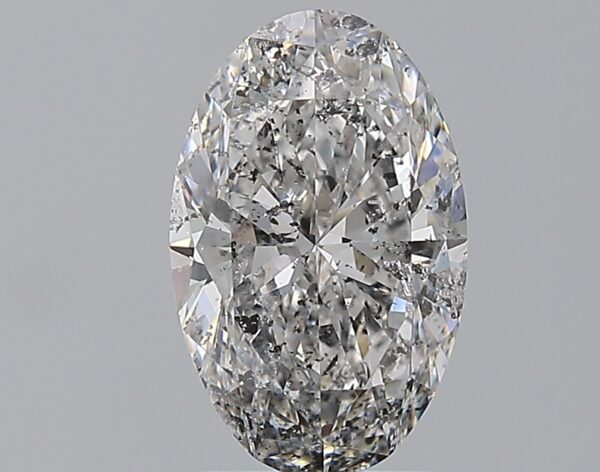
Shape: oval
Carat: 2
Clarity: SI2
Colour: F
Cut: EX
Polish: EX
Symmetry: EX
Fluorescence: VSL
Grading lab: IGI
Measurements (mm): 10.63 x 6.74 x 4.22